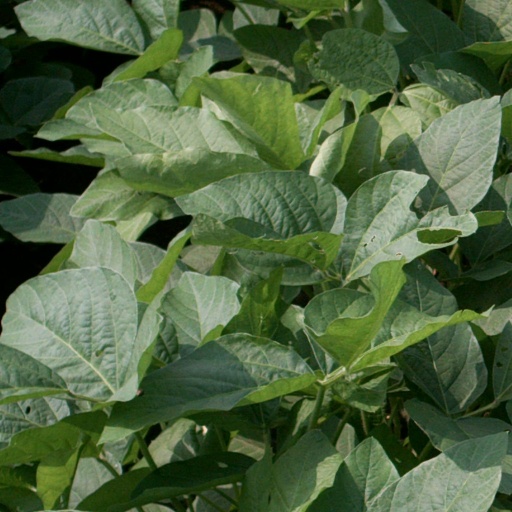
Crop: soybean